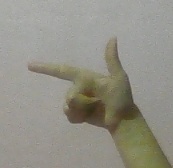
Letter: yaa